Pera Palace Hotel

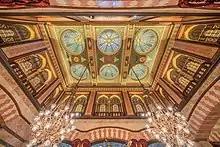
Ceiling of the hotel

The Pera Palace Hotel is a historic special category hotel and museum hotel located in the Beyoğlu (Pera) district in Istanbul, Turkey. It was built in 1892 for the purpose of hosting the passengers of the Orient Express and was named after the place where it is located. It holds the title of "the oldest European hotel in Turkey".